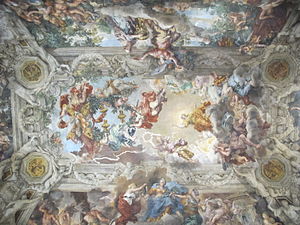
Pietro da Cortona
Pietro da Cortona, Loftsmaleriet i Palazzo Barberini i Rom
Pietro da Cortona, egentlig Pietro Berrettini, var en italiensk maler og arkitekt